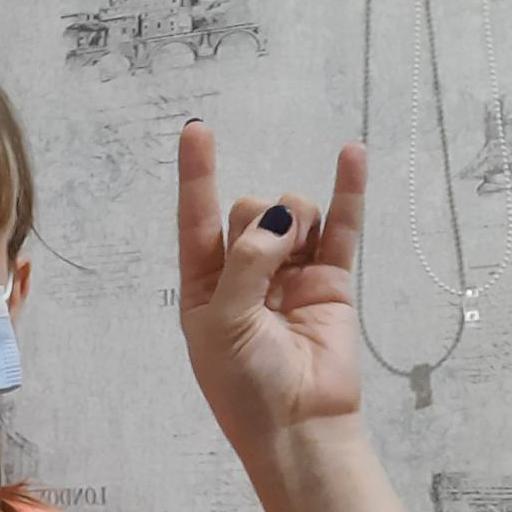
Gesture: rock